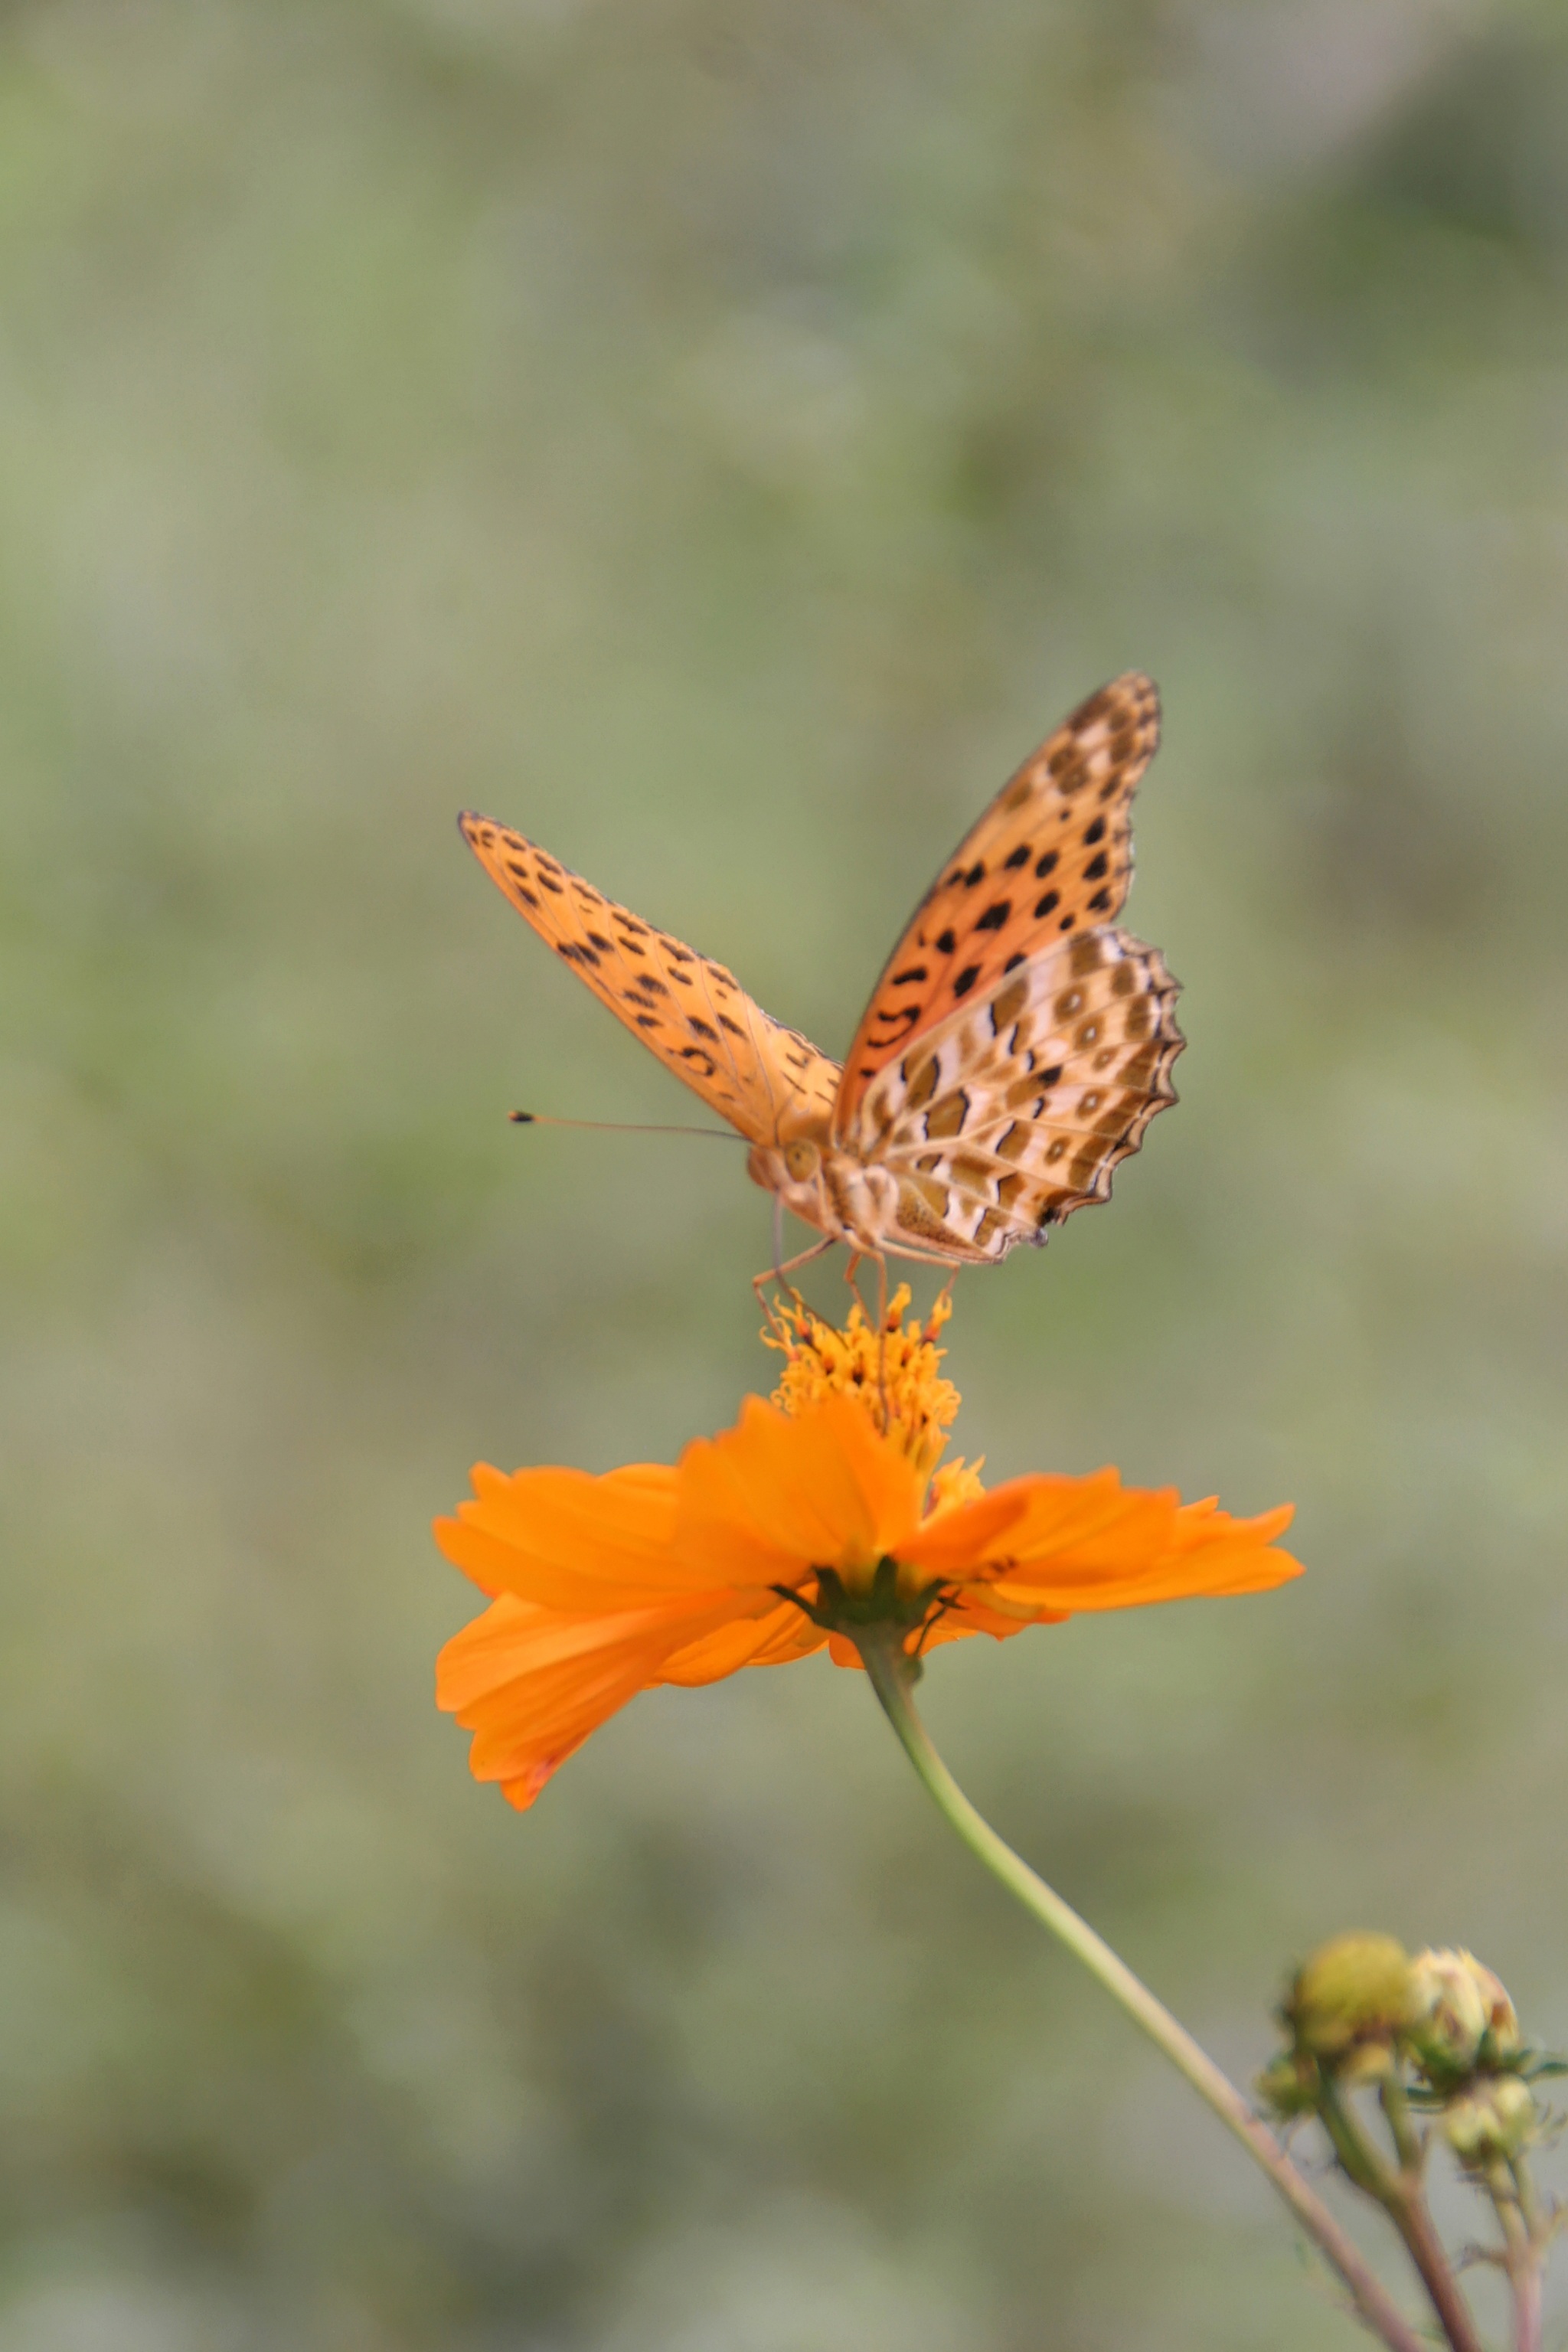
nature, wing, prairie, leaf, flower, wildlife, orange, insect, botany, moth, butterfly, flora, fauna, invertebrate, wildflower, close up, monarch butterfly, nectar, macro photography, edelfalter, pollinator, tropics butterfly, moths and butterflies